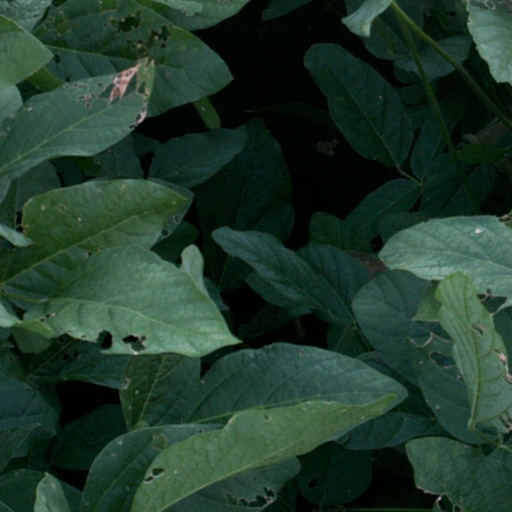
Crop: soybean